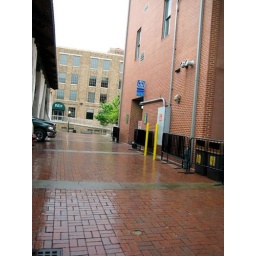
taken in the river market district of little rock, arkansas